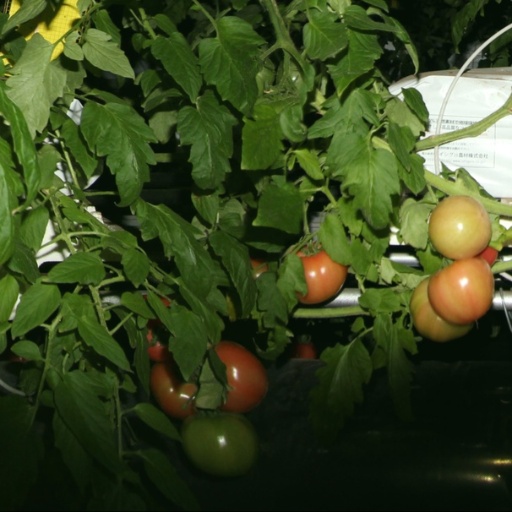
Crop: tomato